Dave Twardzik

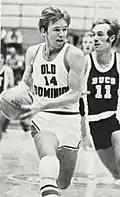
Twardzik at Old Dominion.

Twardzik grew up in Middletown, Pennsylvania, and played collegiately at Old Dominion University, where he was a two-time All-American and led the Monarchs to the 1971 NCAA Division II title game. He was drafted by the Trail Blazers in 1972, but elected to play for the Virginia Squires of the ABA. Twardzik played for the Squires for four seasons until the team (and the ABA) came to an end, folding just prior to the ABA-NBA merger in June 1976. After the ABA-NBA merger Twardzik signed with the Blazers as a free agent. He would be the starting two-guard of the Blazers team which won the NBA title in 1977. He played for four seasons total in Portland, and retired at the end of the 1979–80 season because of injury. His jersey number (13) was retired by the team on October 11, 1981.